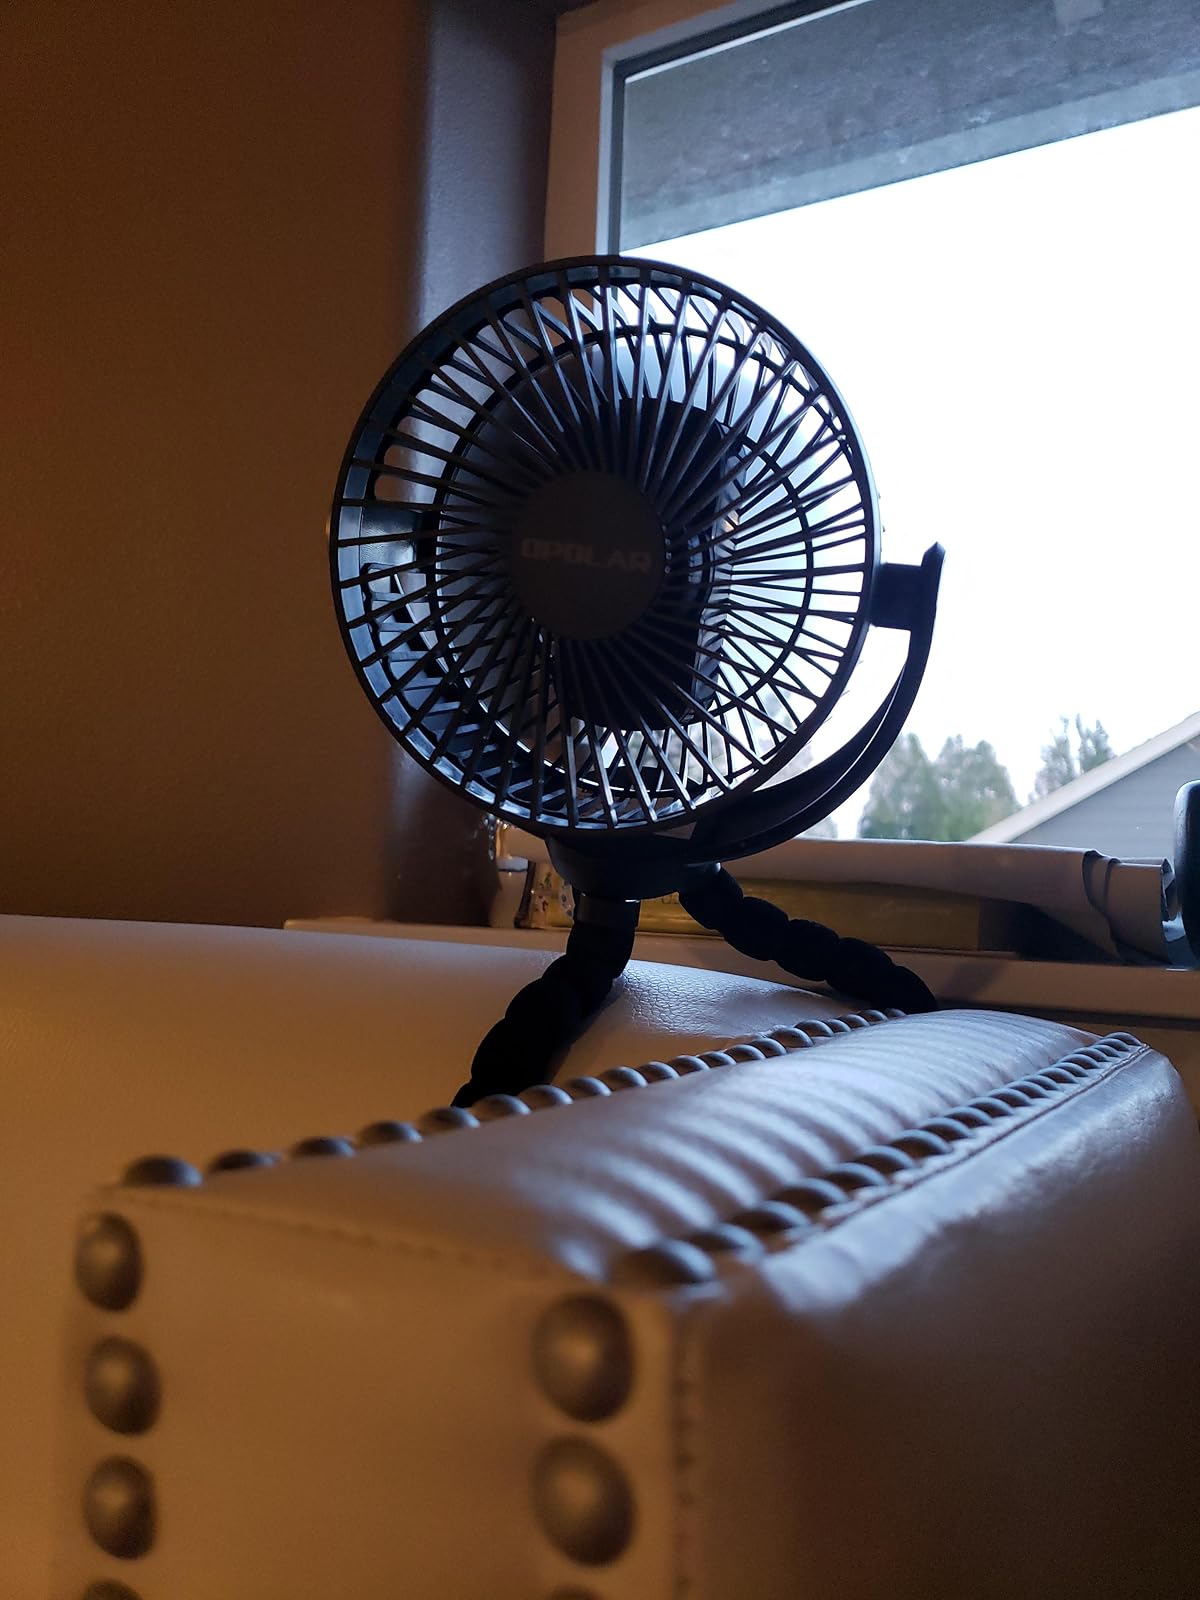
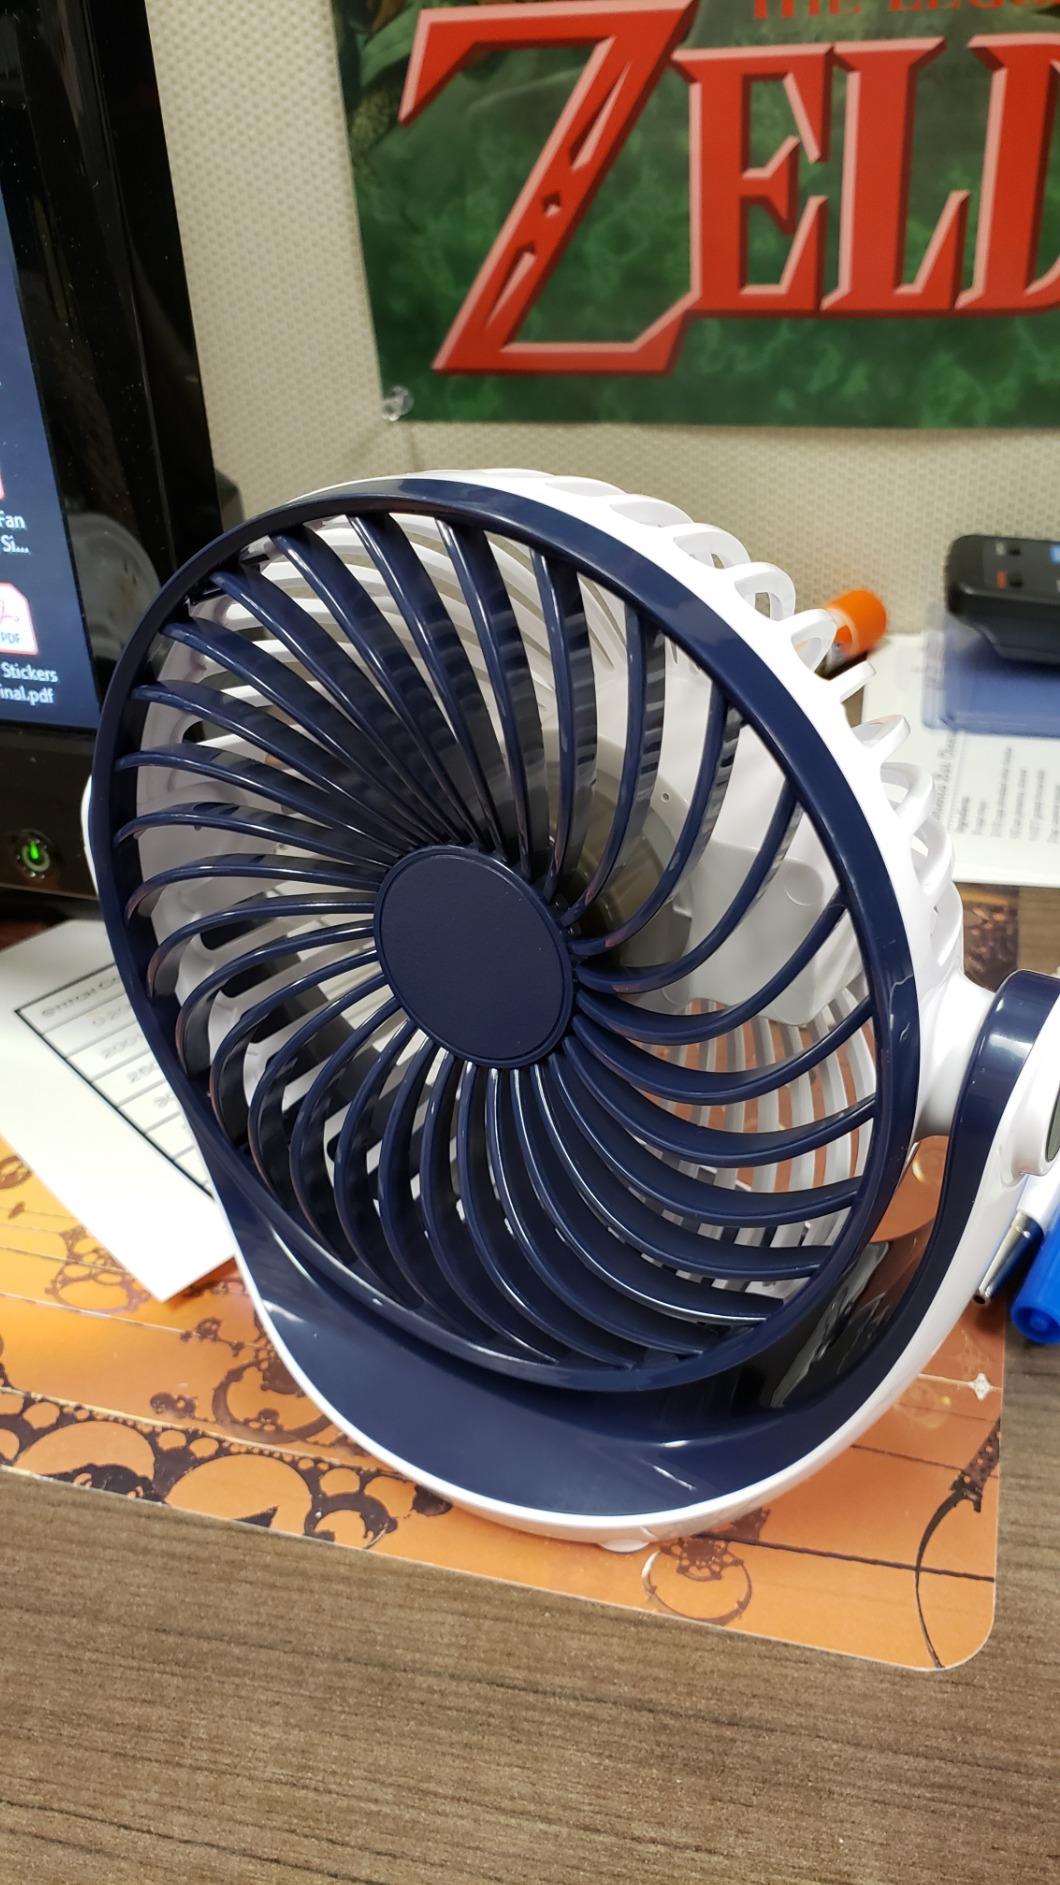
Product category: fan
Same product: no